Isolation by distance

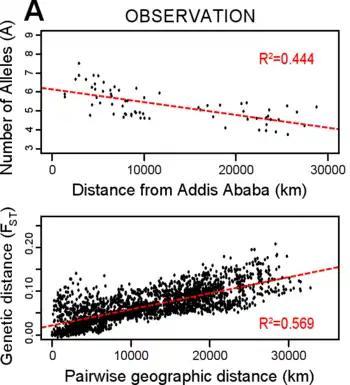
The patterns of isolation by distance as shown among human genetic data representing 346 microsatellite loci taken from 1484 individuals in 78 human populations. The horizontal axis of both charts is geographic distance as measured along likely routes of human migration. The upper graph illustrates that as populations are further from East Africa (represented by the city of Addis Ababa), they have declining genetic diversity as measured in average number of microsatellite repeats at each of the loci. The bottom chart measures the genetic distance between all pairs of populations according to the Fst statistic. Populations separated by greater distance are more dissimilar than those that are geographically close.

Isolation by distance (IBD) is a term used to refer to the accrual of local genetic variation under geographically limited dispersal. The IBD model is useful for determining the distribution of gene frequencies over a geographic region. Both dispersal variance and migration probabilities are variables in this model and both contribute to local genetic differentiation. Isolation by distance is usually the simplest model for the cause of genetic isolation between populations. Evolutionary biologists and population geneticists have been exploring varying theories and models for explaining population structure. Yoichi Ishida compares two important theories of isolation by distance and clarifies the relationship between the two. According to Ishida, Sewall Wright's isolation by distance theory is termed ecological isolation by distance while Gustave Malécot's theory is called genetic isolation by distance.